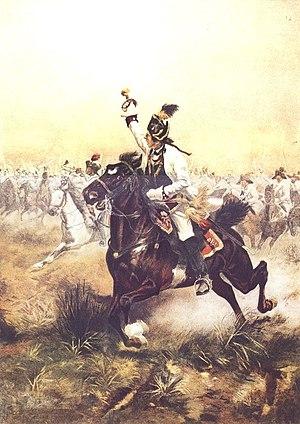
Officier de cuirassiers autrichien,1796.
Le prince Franz Seraph von Rosenberg-Orsini, né le 18 octobre 1761 à Graz en Styrie et mort le 4 août 1832 à Vienne en Autriche, est un officier général autrichien. Entré dans l'armée à 19 ans, il fait carrière dans la cavalerie et, après avoir guerroyé contre les Turcs, participe à la guerre contre la France révolutionnaire. Nommé général en 1796, il est ensuite utilisé lors des campagnes de 1799 à 1800 et est promu au grade de Feldmarschall-Leutnant en récompense de ses services.